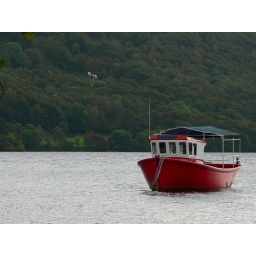
standing out quite nicely against the grey of the lake